Anderson Arena

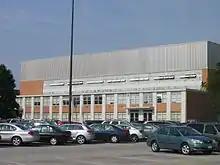
Exterior of Anderson Arena

The arena is named after Naismith Basketball Hall of Famer Harold Anderson, who coached Bowling Green's men's basketball team from 1942 to 1963, leading the Falcons to three NCAA tournament appearances. Anderson Arena played host to the championship game of the 1983 Mid-American Conference men's basketball tournament, in which Bowling Green lost 59–56 to Ohio. The arena also hosted first round games for the NCAA Division I women's basketball tournament in 1989, 1993 and 1994. Anderson Arena was also notable for its final center-hung scoreboard, an All-American scoreboard which was originally at Allen County War Memorial Coliseum and was moved to Anderson in the late 1980s.